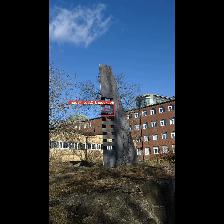
Label: NonHuman